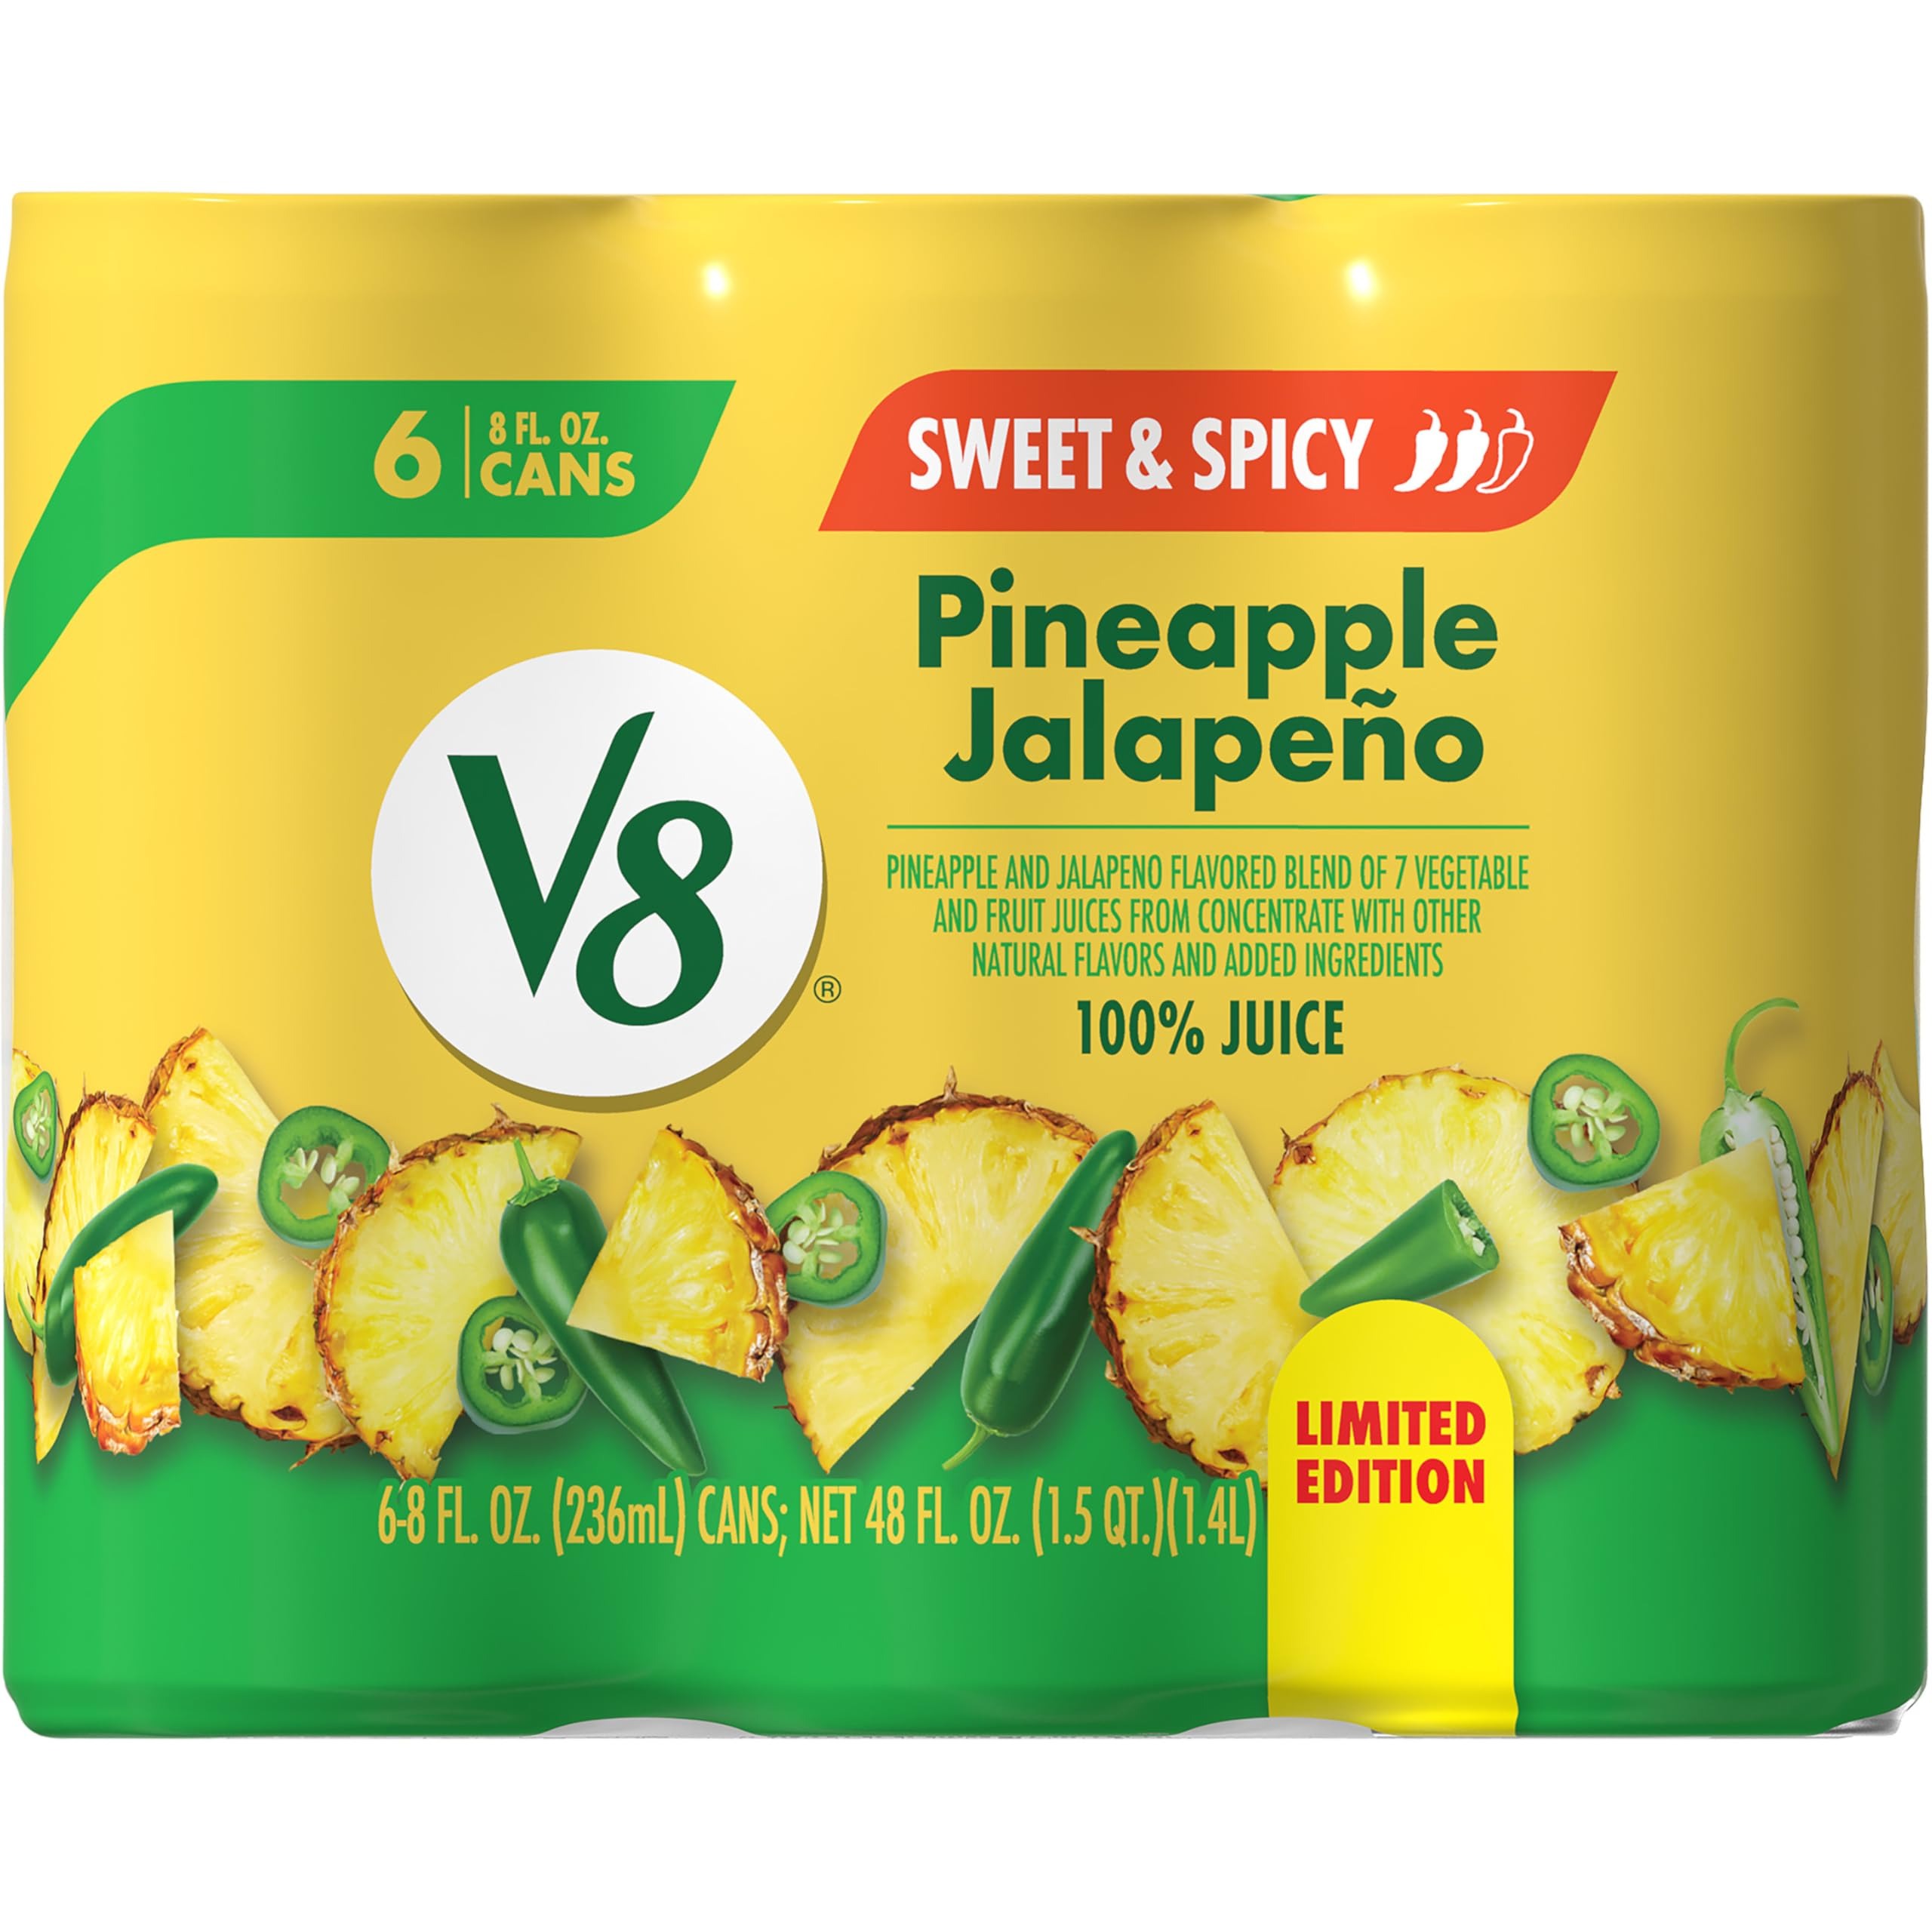
Item Name: V8 Pineapple Jalapeno 100% Fruit and Vegetable Juice, 8 fl oz Can (6 Pack)
Bullet Point 1: Six (6) 8 fl oz cans of V8 Pineapple Jalapeno 100% Fruit and Vegetable Juice
Bullet Point 2: Sweet and spicy pineapple juice that combines the nutrition of vegetables with the sweetness of fruit, plus a fiery kick from jalapeno extract
Bullet Point 3: Each can of 100% juice is made with the juices of fruits and vegetables, including pineapple, apples, limes, sweet potatoes, and carrots
Bullet Point 4: Offers 2 combined servings of veggies and fruit in every 8 fl oz for a nutritious vegetable and fruit juice blend
Bullet Point 5: Gluten-free and non-GMO with no sugar added* (*Not a low calorie food; see nutrition panel for sugar and calorie content)
Value: 48.0
Unit: Fl Oz

Price: 5.19